Nottingham Ice Stadium

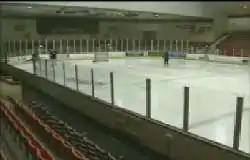
Nottingham Ice Stadium rink

The Nottingham Ice Stadium was an ice rink in Nottingham, England from 1939 to 2000. It had a seating capacity of 2800 for Ice hockey games.